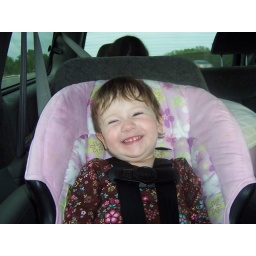
Barbie in her car seat on our road trip.